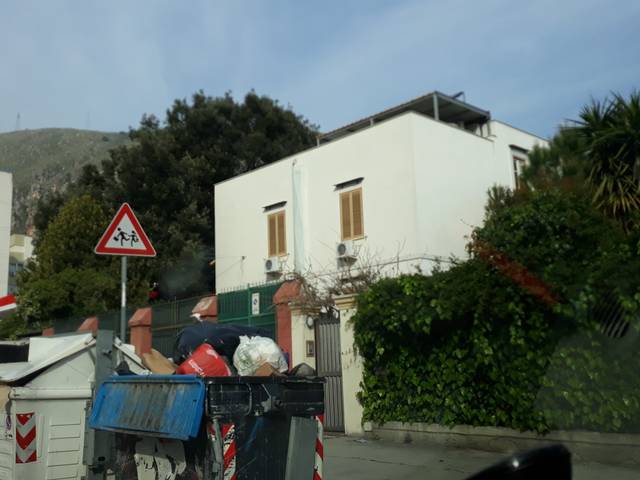
Region: Italy
Coordinates: 38.096, 13.313